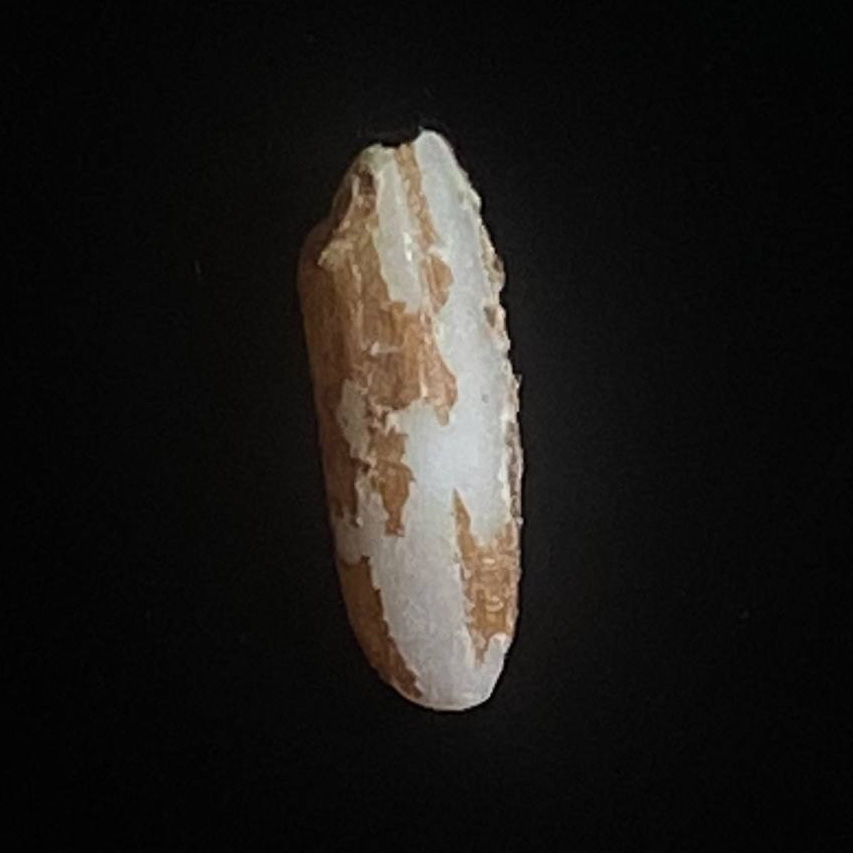
Rice variety: Lal_Binni